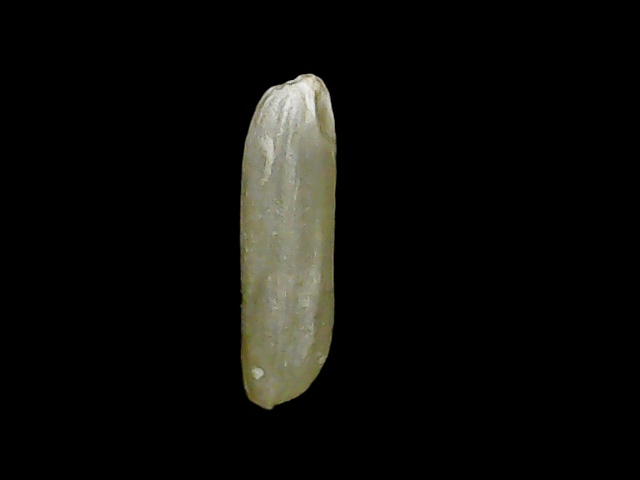
Rice variety: Binadhan19